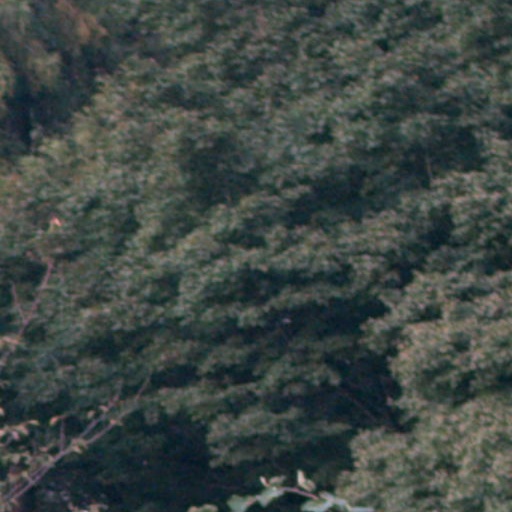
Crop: cassava